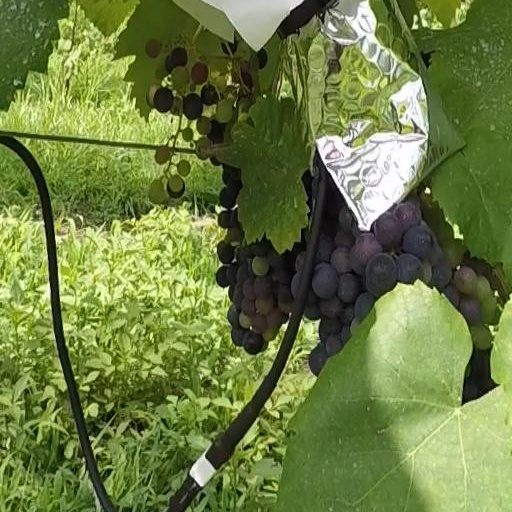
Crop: grape